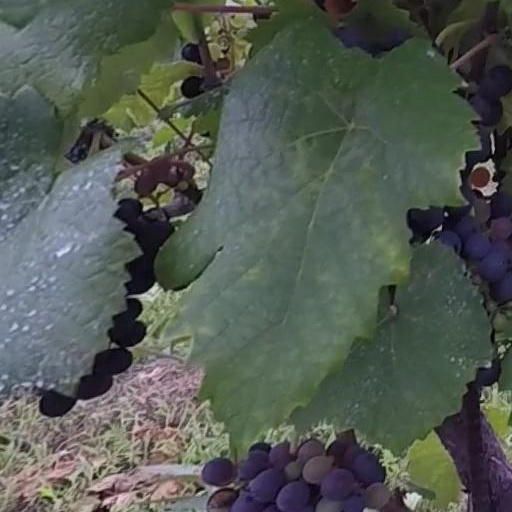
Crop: grape